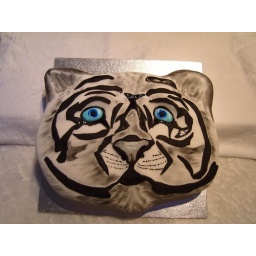
Tiger head cake. Vanilla sponge, with jam and buttercream filling, covered in fondant, black and white and painted with black paste colouring.